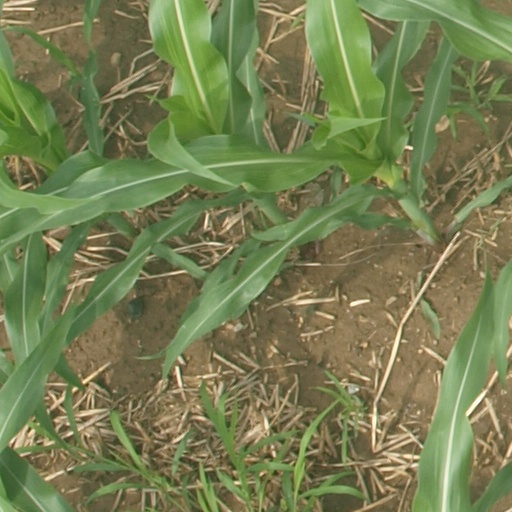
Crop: maize; corn